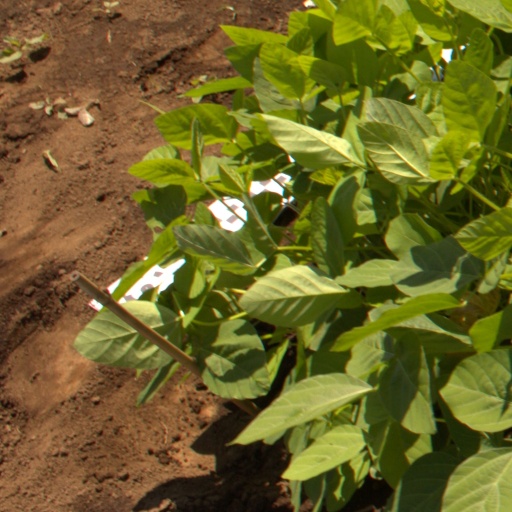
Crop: soybean